Pickens Museum

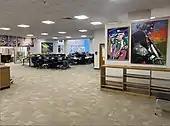
Pickens Learning Commons at Northern Oklahoma College in Tonkawa.

The mission of Pickens Museum is to enrich the lives of both visitors to and residents of North Central Oklahoma, to support the arts, and to promote the idea that there can be economic benefits to encouraging an artist community in North Central Oklahoma.